Levenshulme

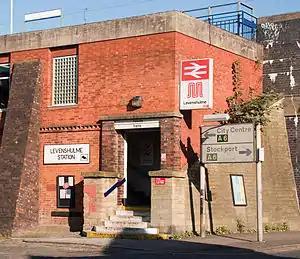
Levenshulme railway station

Located on Yew Tree Avenue, this sports facility was formerly home to Manchester Roller Hockey Club and affectionately known to locals as "the Shed".